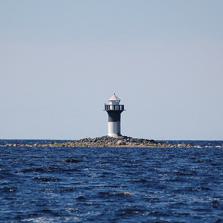
Building: Rivinletto Light
Country: Unknown
Year built: 1939
Lighthouse Rivinletto lighthouse Rivinletto Location Haukipudas , Oulu , Finland Coordinates 65°12.11′N 25°14.91′E / 65.20183°N 25.24850°E / 65.20183; 25.24850 Tower Constructed 1939 Construction concrete tower Height 8 metres (26 ft) Shape cylindrical tower with balcony and octagonal steel lantern Markings white lower tower, black upper tower, black balcony, white lantern Light First lit 1939 Focal height 8 metres (26 ft) Range 3.5 nautical miles (6.5 km; 4.0 mi) Characteristic Fl W 6s. Rivinletto Light is a sector light tower located on Kaasamatala, a small island at the mouth of river Kiiminkijoki in Haukipudas , Oulu , Finland . The tower is concrete , with its top half painted black and bottom half painted white. The steel lantern room is painted white. The tower is located on the south side of the main channel of Kiiminkijoki river. The light is used to guide vessels into the Kiiminkijoki river boating channel and into the Martinniemi harbour. It displays a white flash every three seconds, visible in a sector 016°—248° as seen from a vessel approaching the light. The focal plane of the light is 7.6 metres (24 ft 11 in), and it can be seen from a distance of 3.5 nautical miles (6.5 km; 4.0 mi). References Wikimedia Commons has media related to Rivinletto Light .